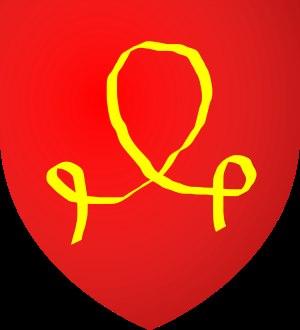
Le château de Latour est un château, situé sur la commune de Marnhagues-et-Latour, dans le département de l'Aveyron.